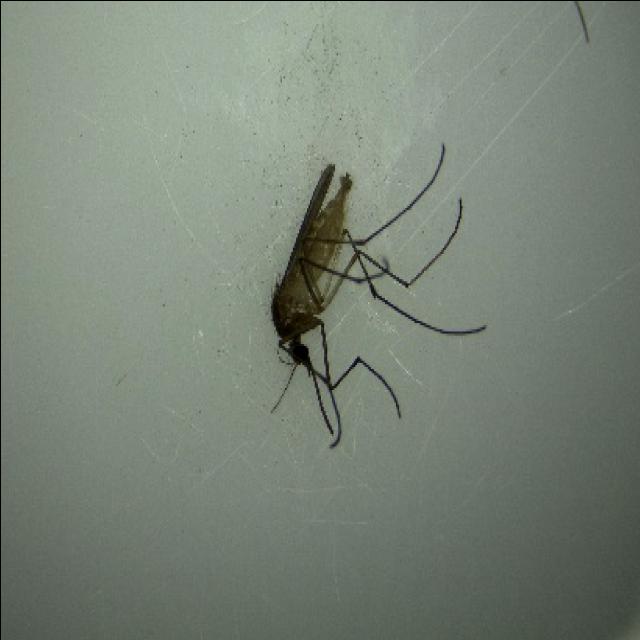
Species: culex_pipiens